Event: Nepal Earthquake
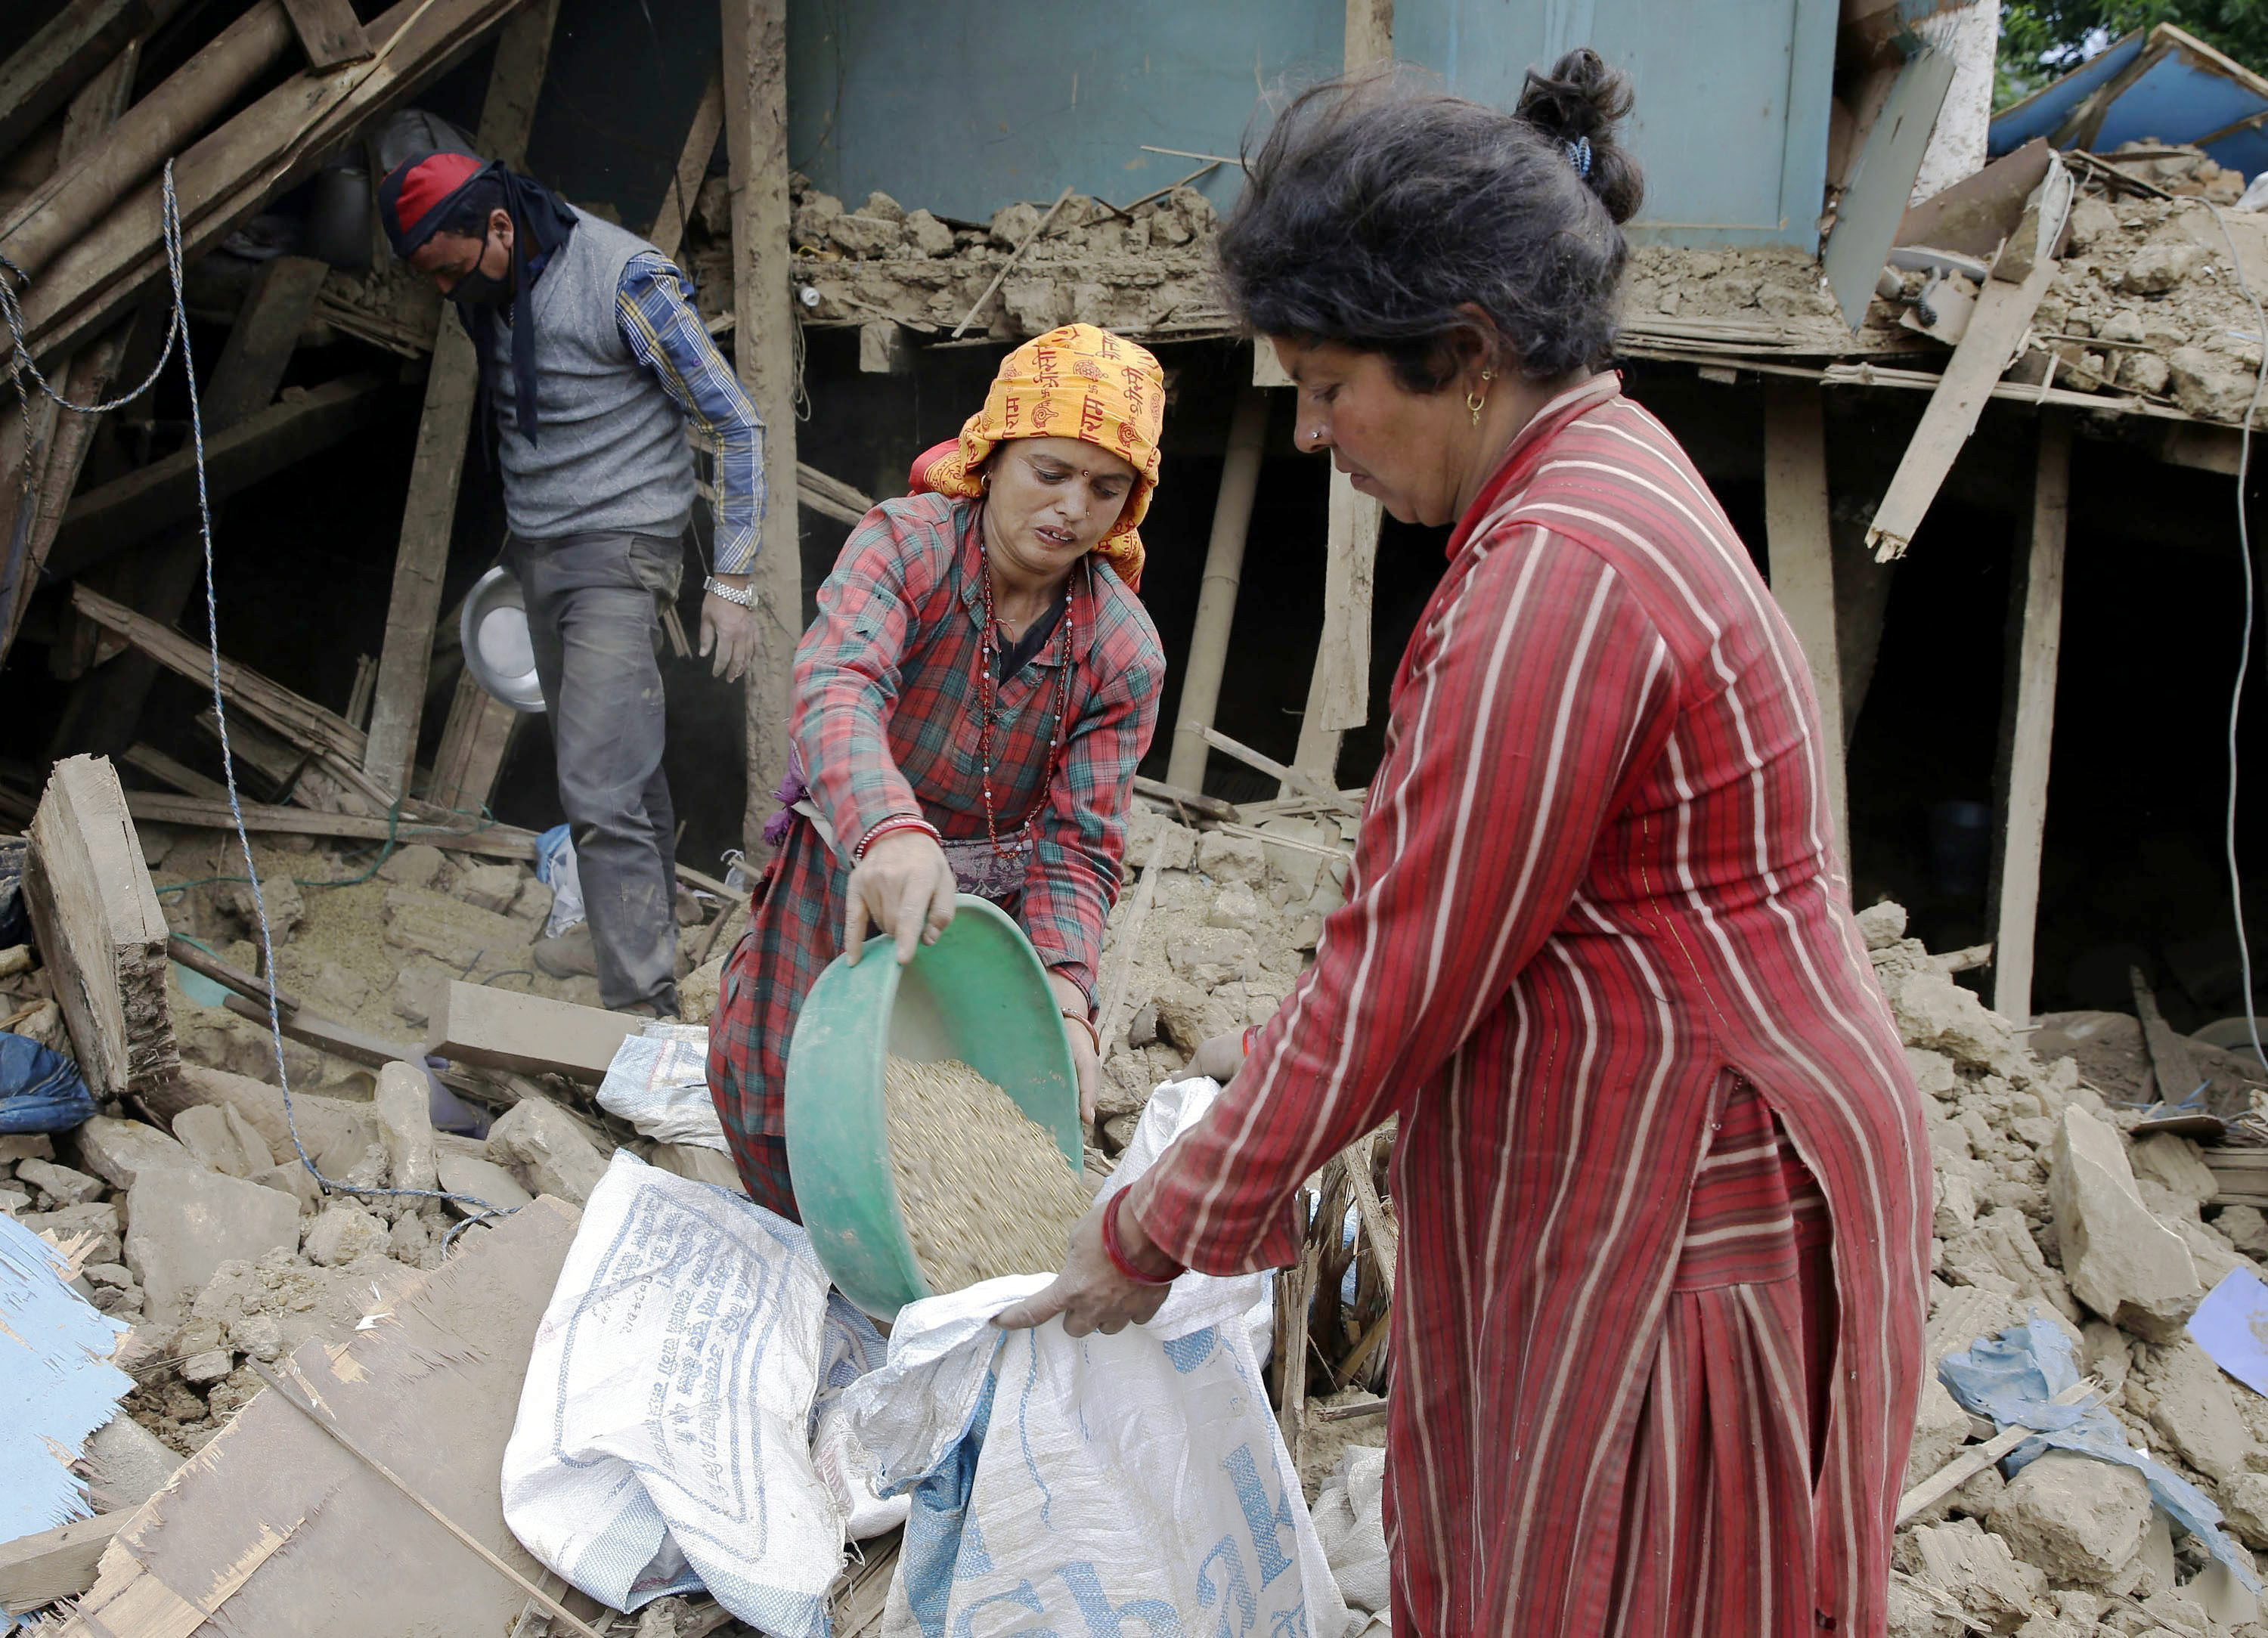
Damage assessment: damage